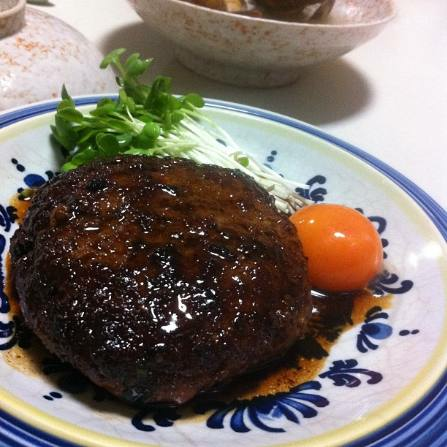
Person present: No